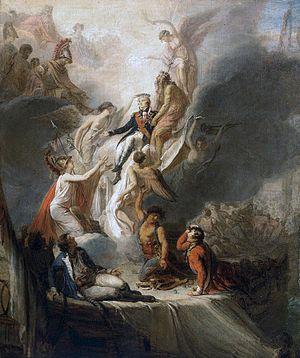
Horatio Nelson, 1ᵉʳ vicomte Nelson, duc de Bronte, né le 29 septembre 1758 à Burnham Thorpe et mort le 21 octobre 1805 au large du cap de Trafalgar, est un vice-amiral britannique. Il s'est illustré pendant les guerres de la Révolution française et napoléoniennes notamment à la bataille de Trafalgar, où il remporte une victoire décisive pour la Grande-Bretagne, qui inaugure la suprématie de la Royal Navy, mais y perd la vie. Il est couramment appelé l’amiral Nelson par les Français et Lord Nelson par les Anglo-Saxons.